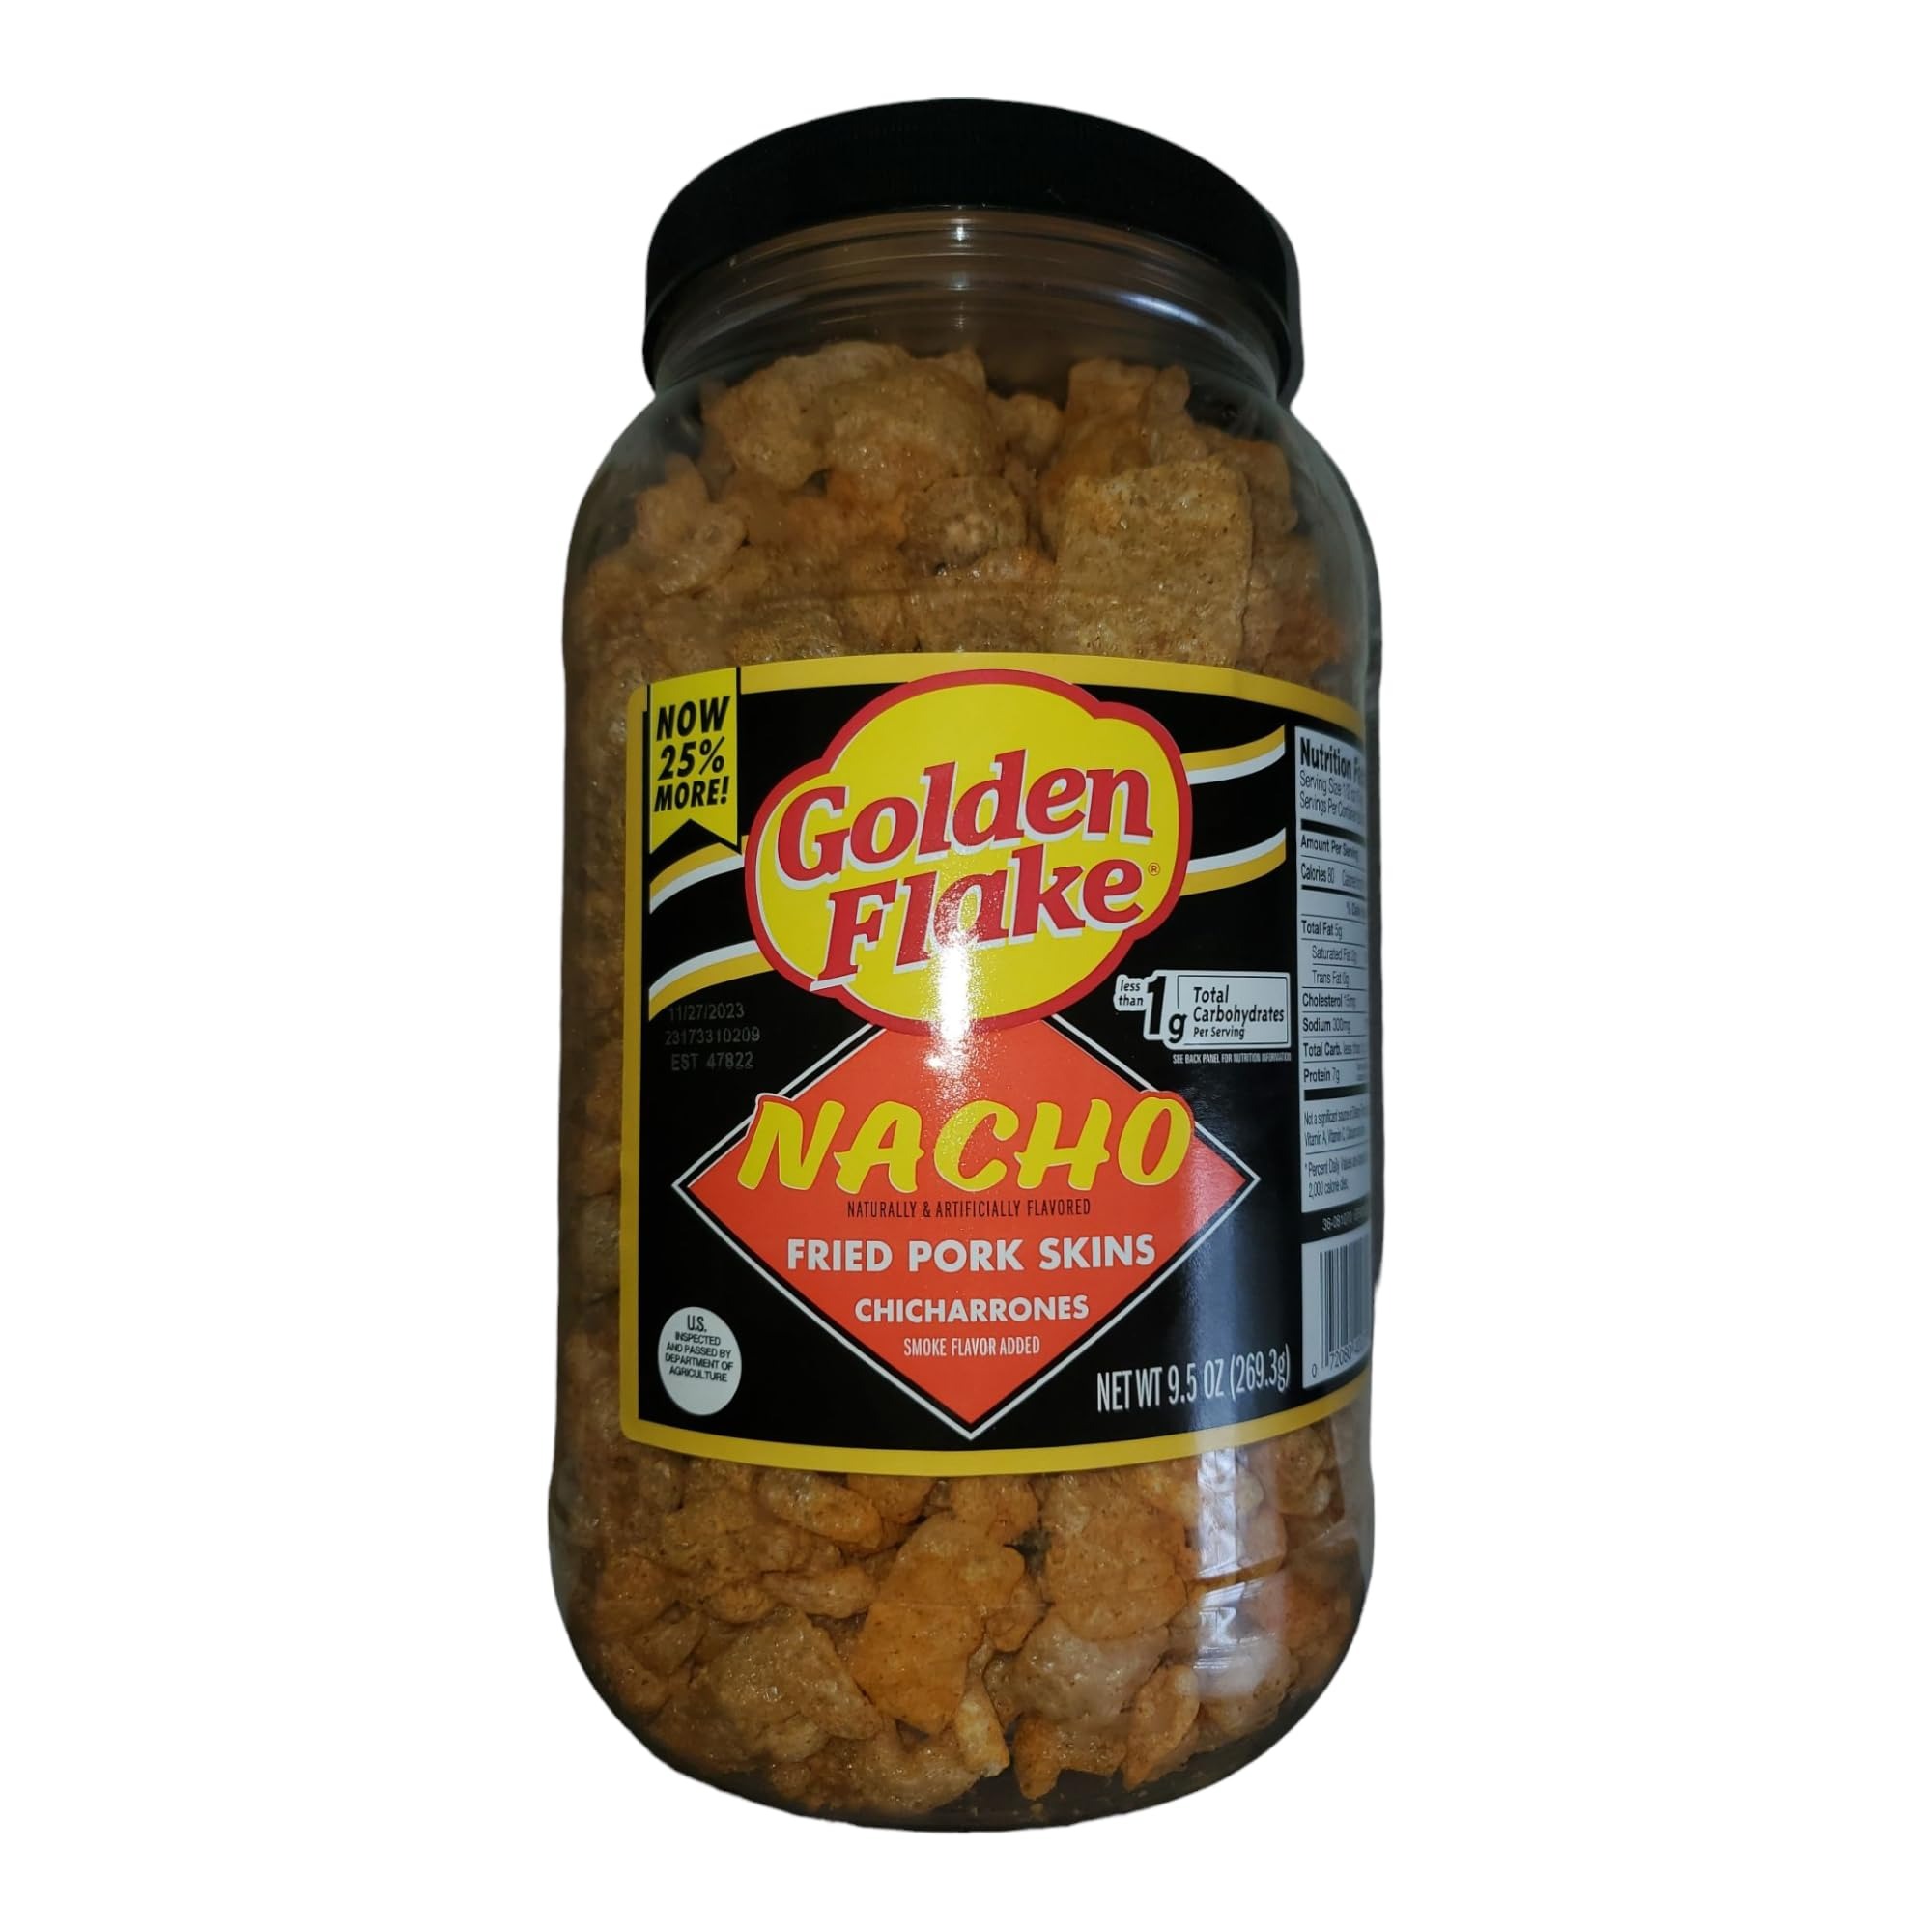
Item Name: Golden Flake Nacho Fried Pork Skin 1/9.5oz.
Product Description: Fried pork skins. Naturally & artificially flavored. Less than 1g total carbohydrates per serving. See back panel for nutrition information. Now 25% more! Exposure to direct sunlight can reduce freshness. U.S. inspected and passed by Department of Agriculture. www.goldenflake.com. Scan here for more food information.
Value: 1.0
Unit: Count

Price: 11.63